Pend

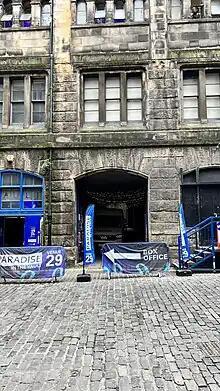
A pend on Merchant Street in Edinburgh for both vehicles and pedestrians

In Scotland, a Pend is a passageway through a building, often from a street through to a courtyard or 'back court', and may be for both vehicles and pedestrian access or exclusively pedestrians.